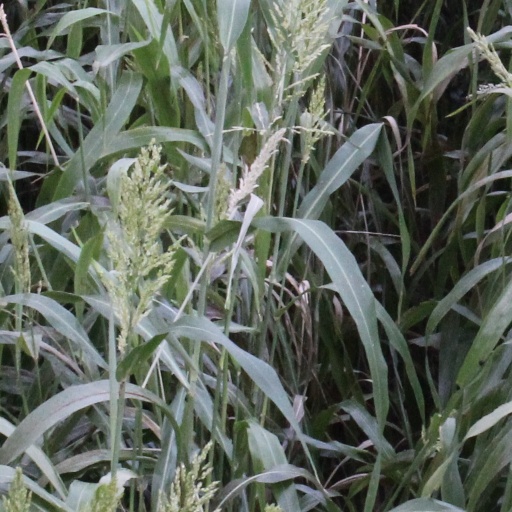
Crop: sorghum